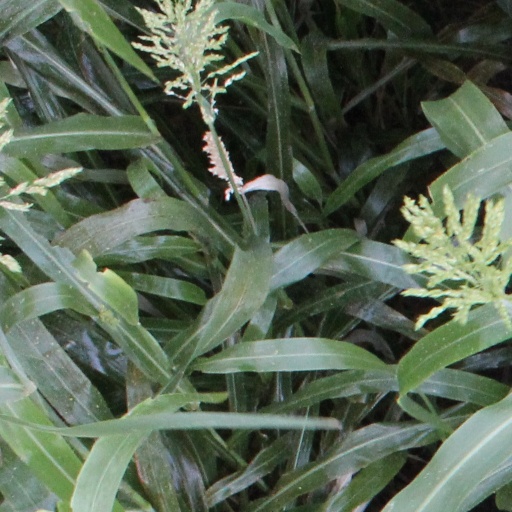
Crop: sorghum